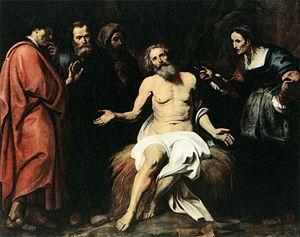
Gerard Seghers est un peintre flamand baptisé à Anvers le 17 mars 1591 mort dans la même ville le 18 mars 1651.